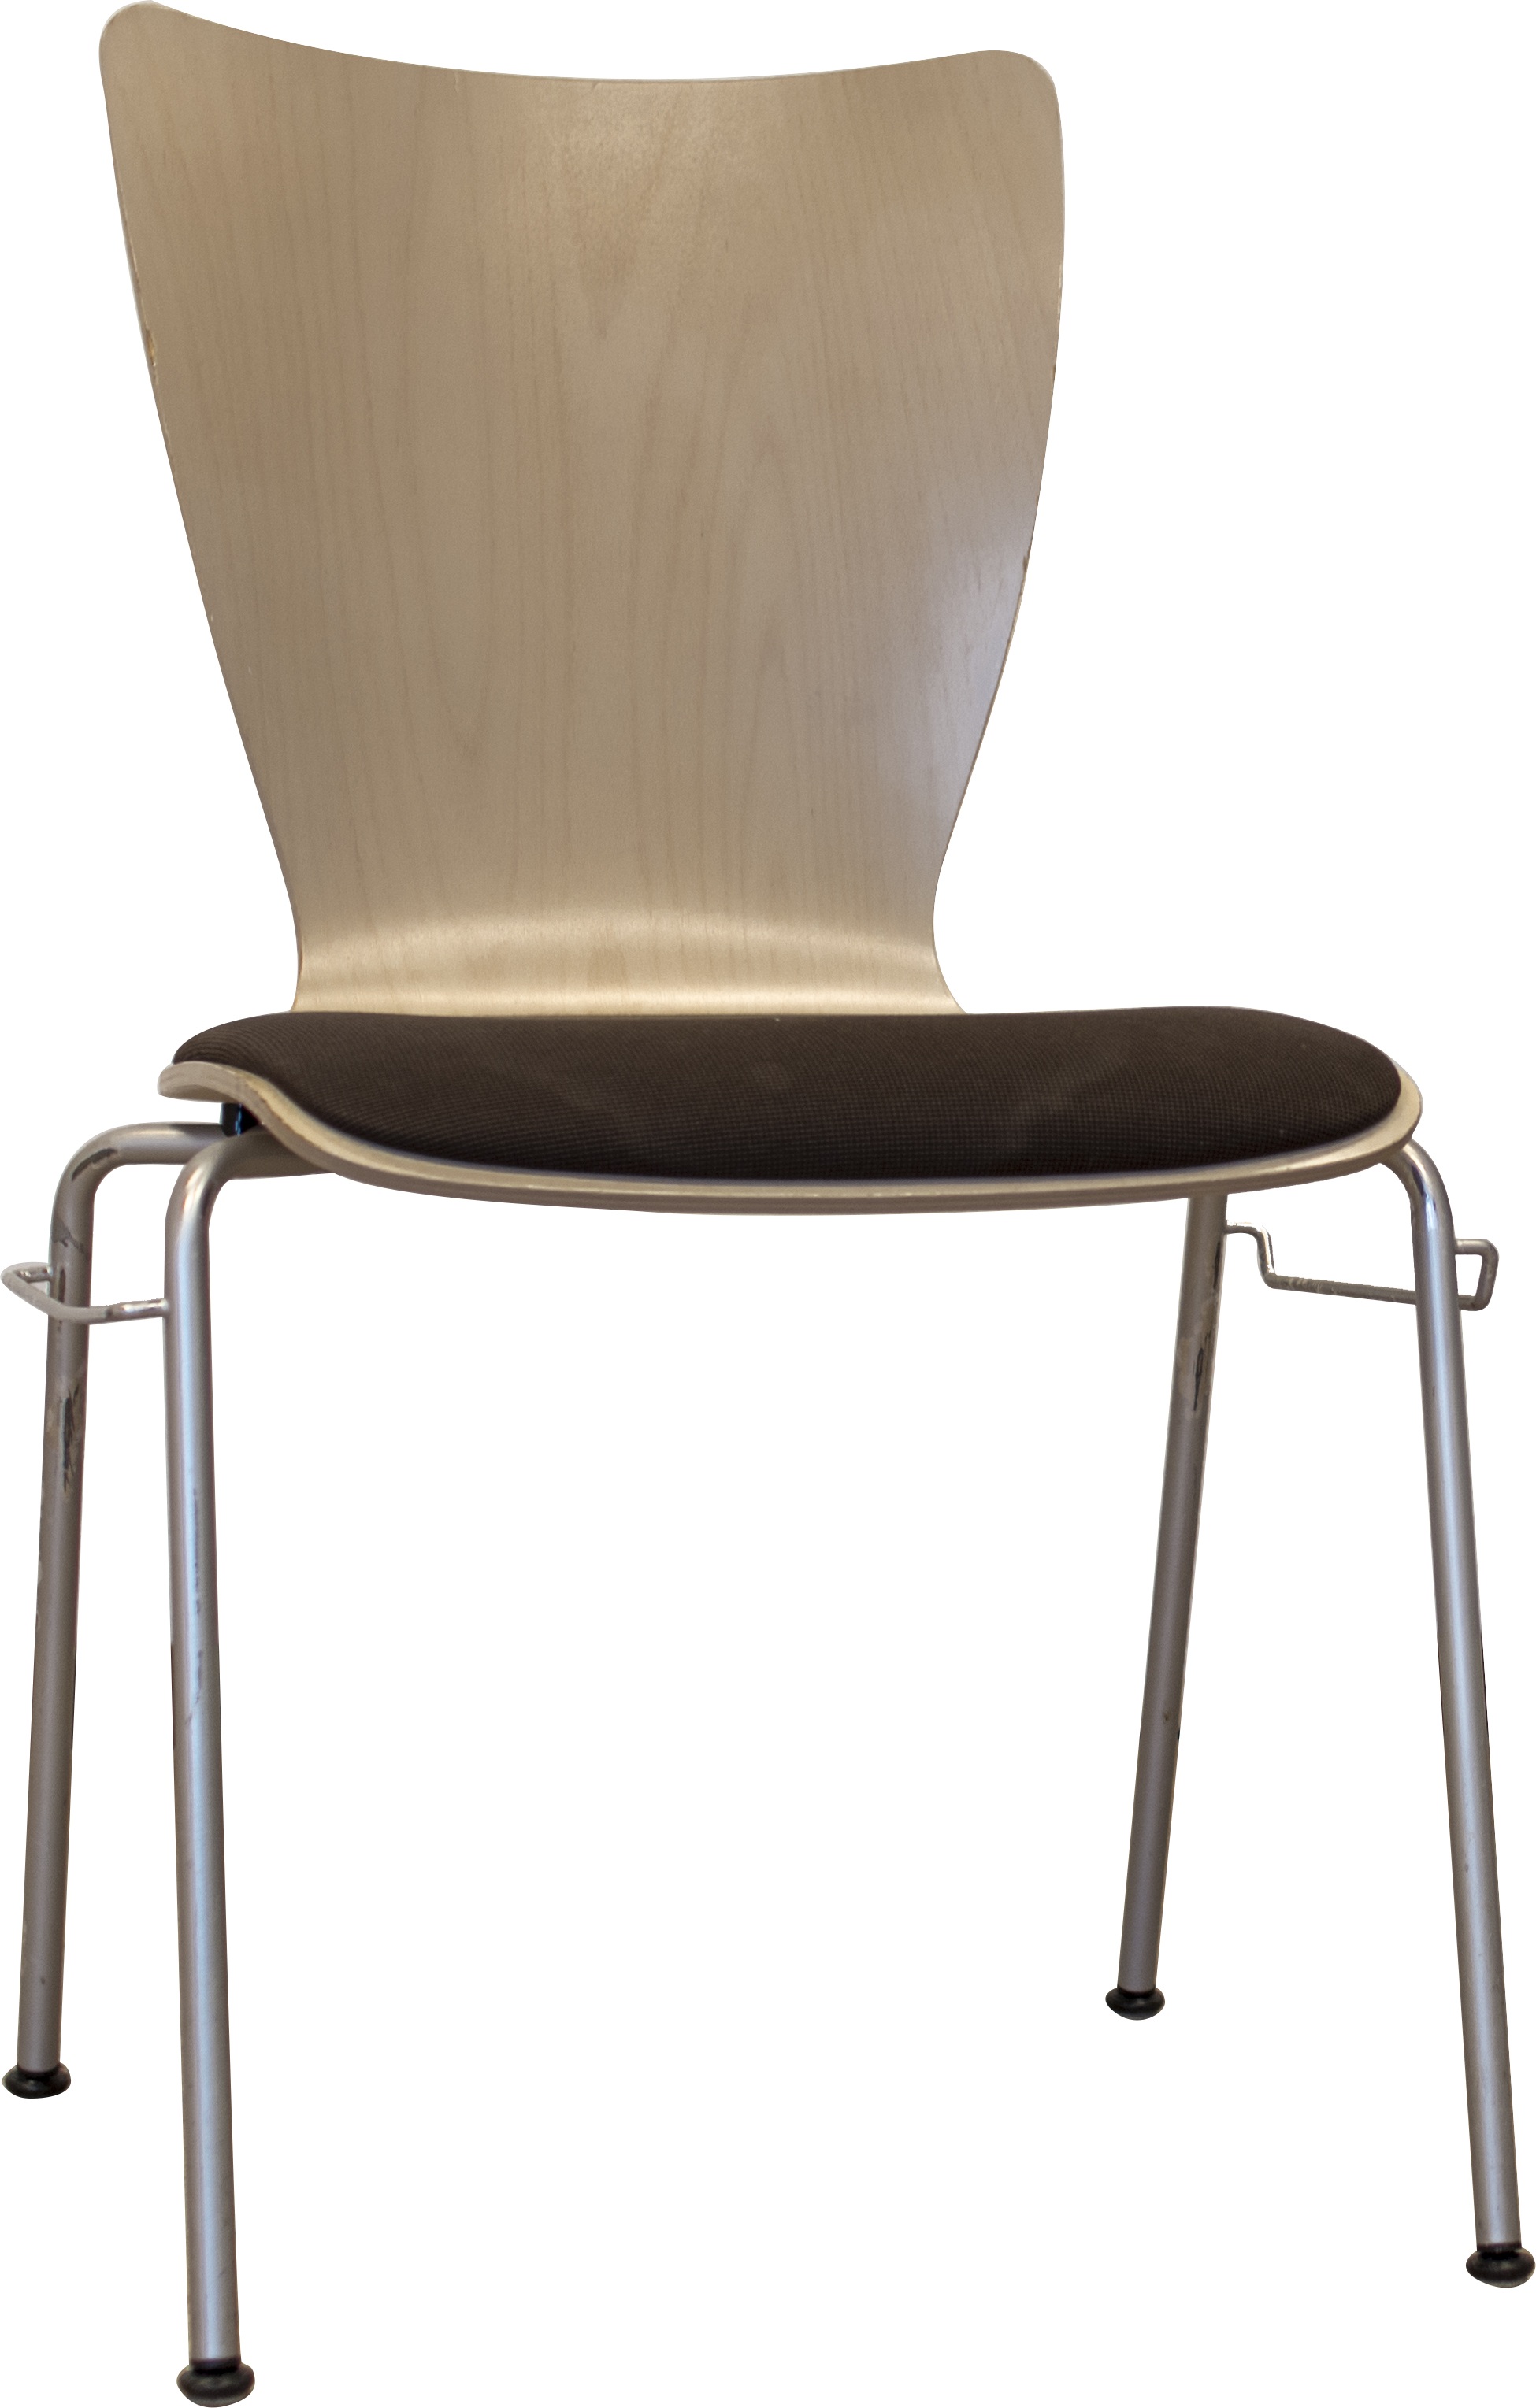
wood, chair, rest, furniture, sit, chairs, armrest, butterfly chair